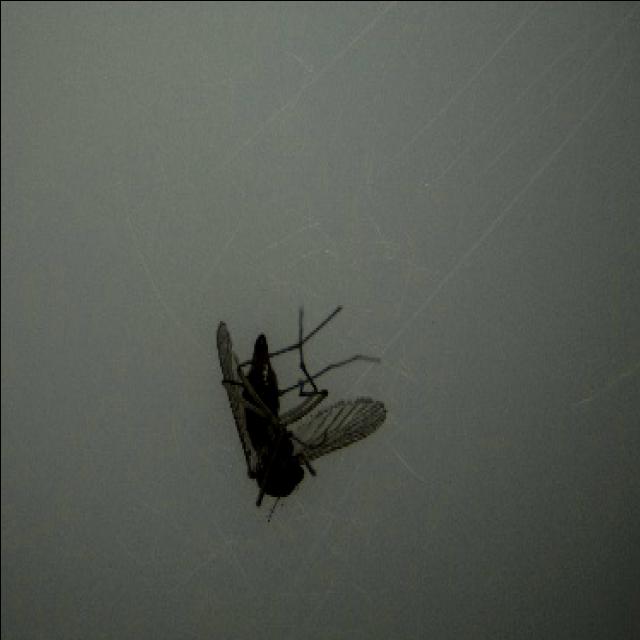
Species: culex_tritaeniorhynchus